Sri Lanka Army

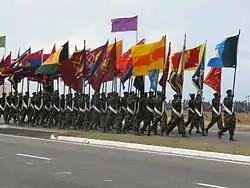
Sri Lanka Army flags

In 1971, the Army found itself facing a full blown insurgency, when the JVP Insurrection broke out in April 1971. Having been caught by surprise, as a result of failure to comprehend the magnitude of the insurgency from intelligence reports. Although completely ill-prepared to deal with an insurgency, lacking weapons, ammunition, equipment and training; the army responded quickly and successfully defeated the insurgency by the Janatha Vimukthi Peramuna by mid 1971.